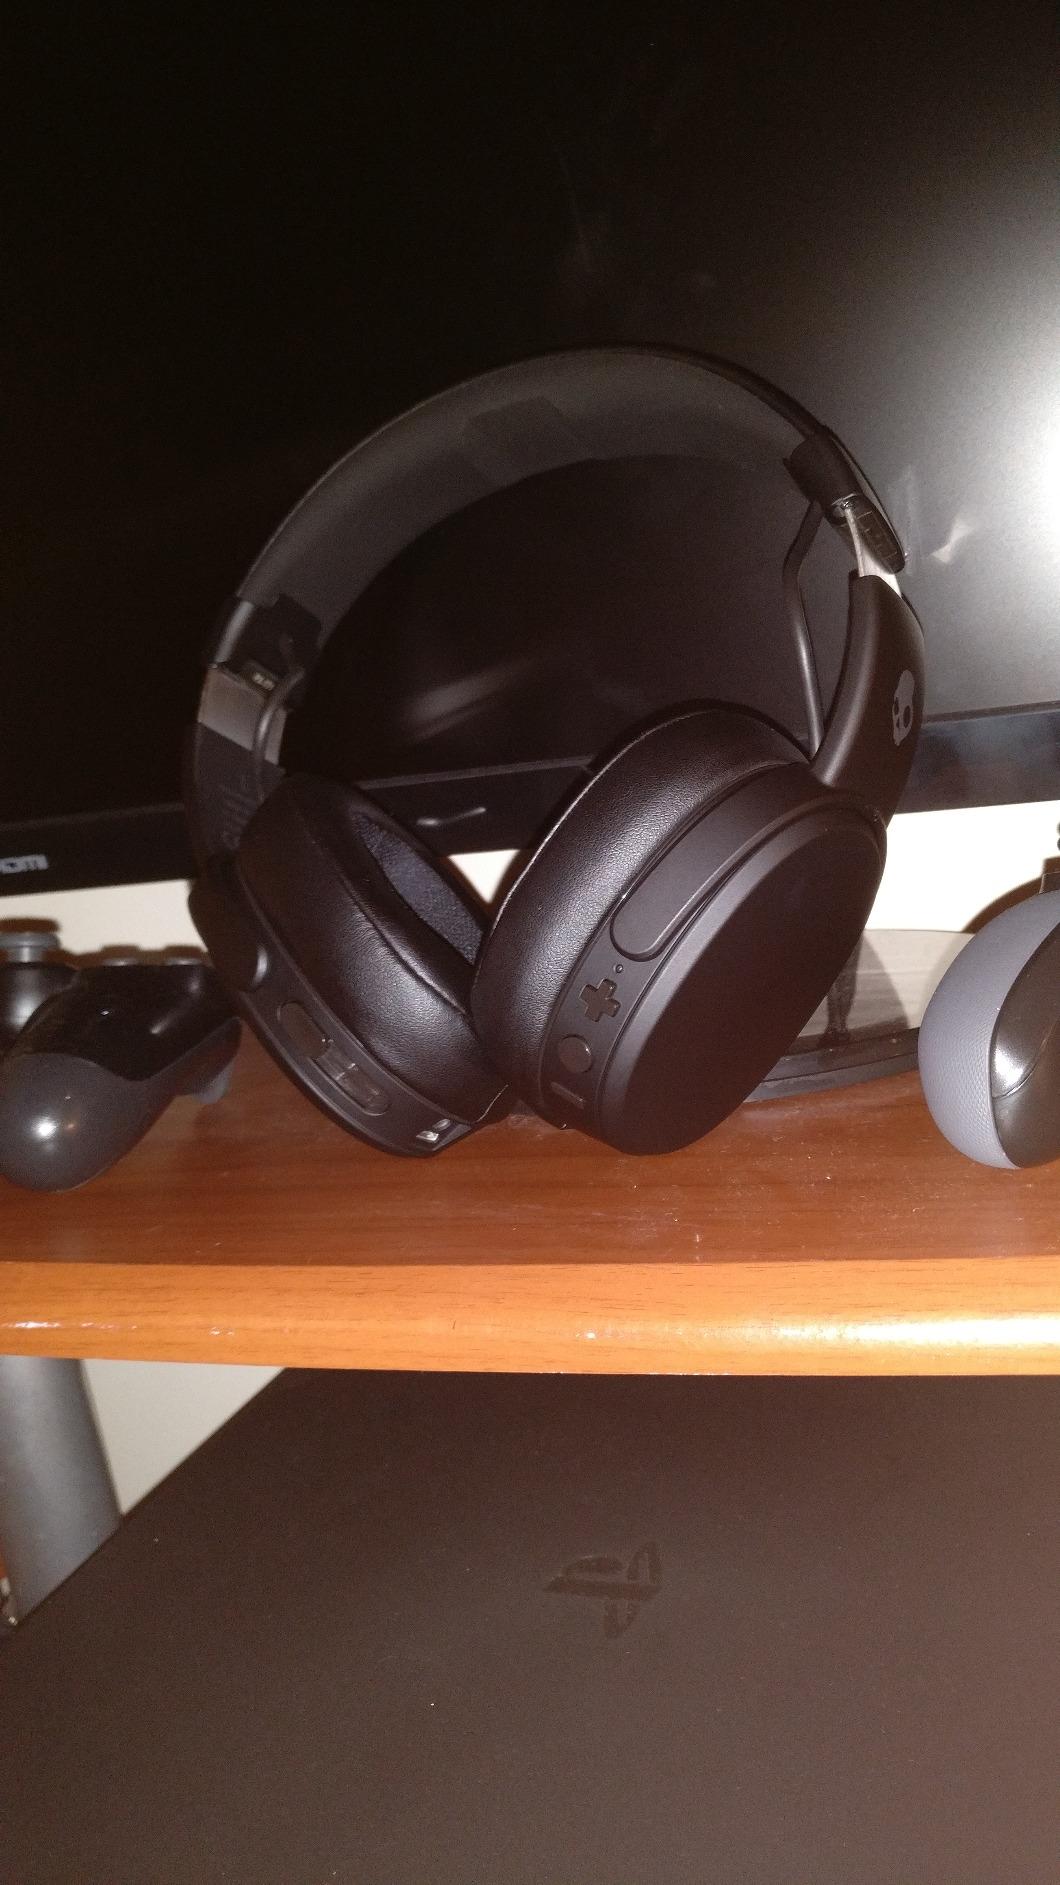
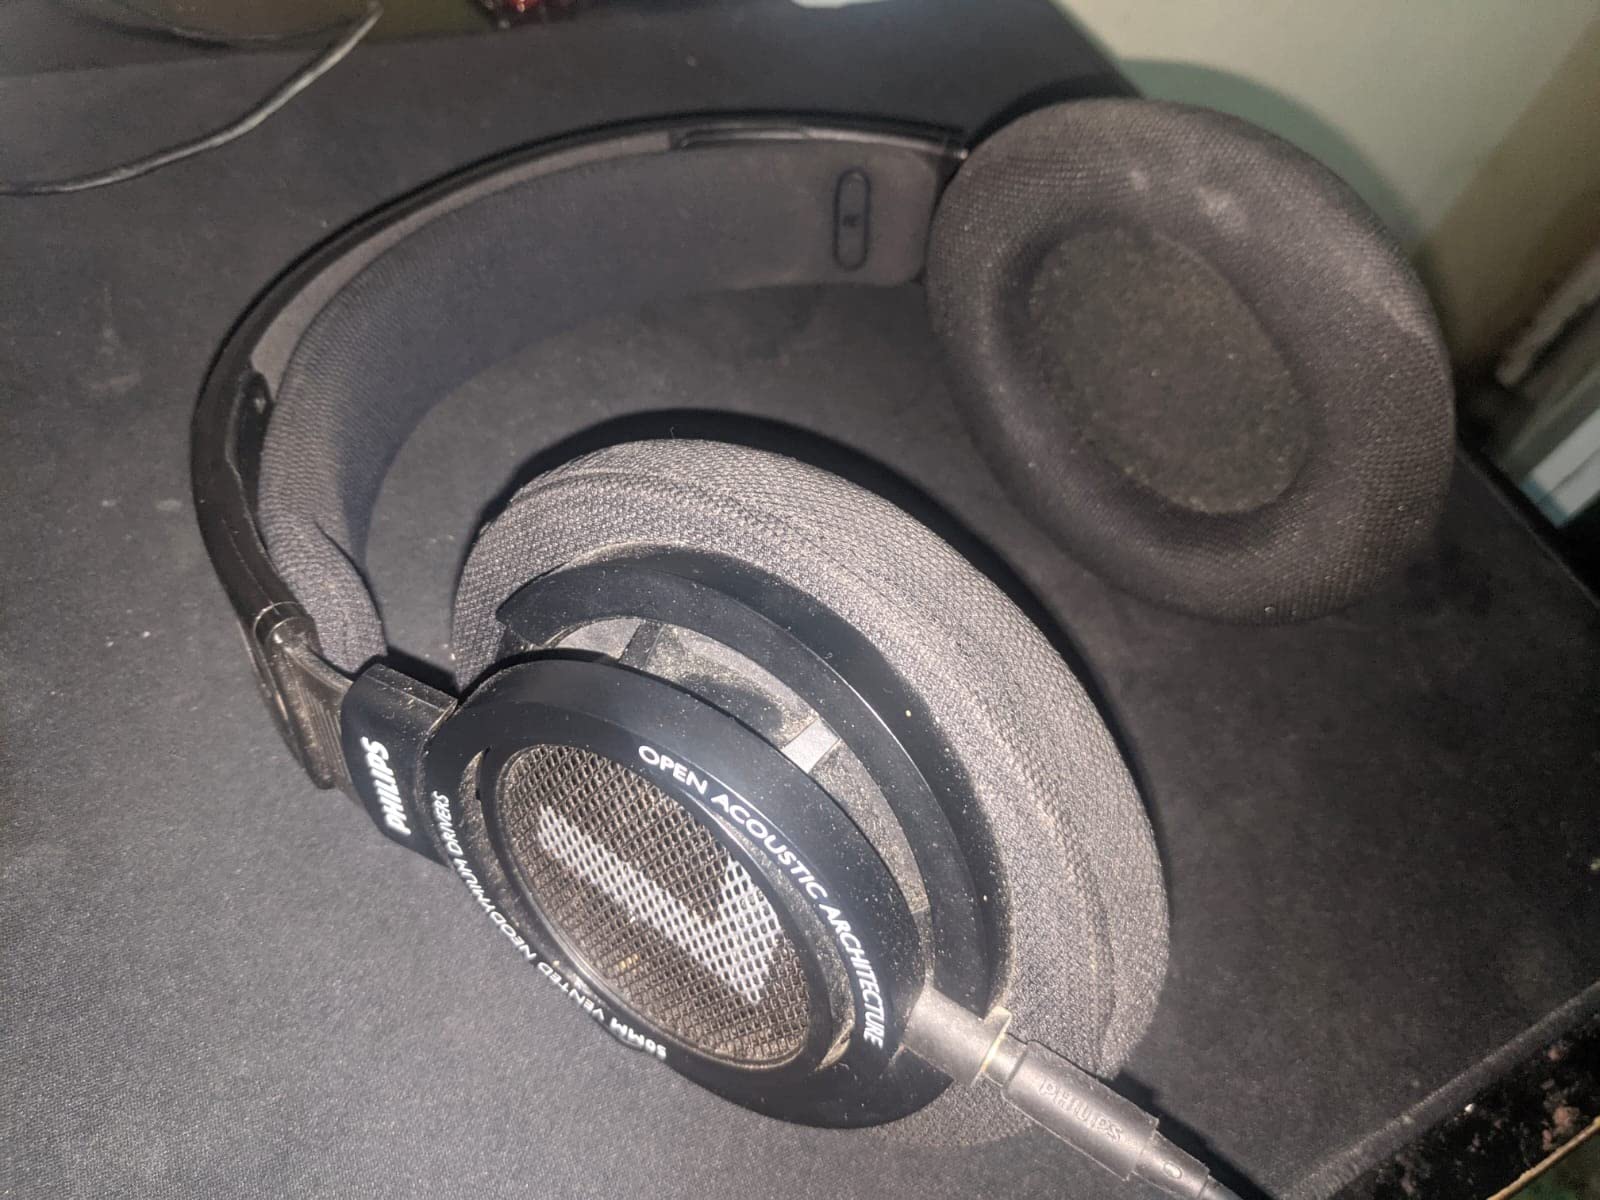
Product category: headphones
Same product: no